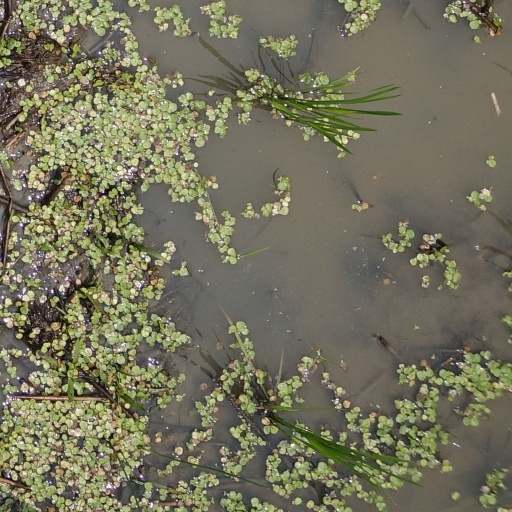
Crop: rice